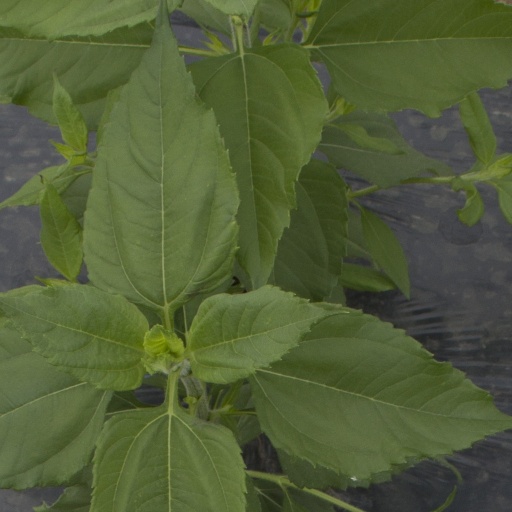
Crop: Jerusalem artichoke